Chuy García

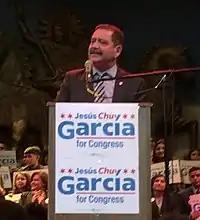
García at a congressional campaign rally in South Lawndale, Chicago, February 2018

While in congress, García has become an important power broker in Illinois politics. He was an ally of then-Illinois House Speaker Michael Madigan. García first aligned himself with Madigan years earlier, when he supported Madigan's contested 2016 reelection. In July 2022, a staffer of his published a now deleted tweet on his government account calling a critic "borderline retarded" and a "fucking dipshit".